Machine guarding

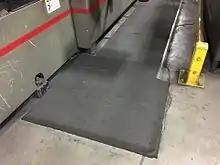
Pressure sensitive mat for operator of laser cutter

Pressure sensitive mats that are wired into the equipment's control system can be placed in hazardous areas and be set to stop the equipment if stepped on. These devices can be used alone or in conjunction with other guarding devices, usually at operator interaction points.